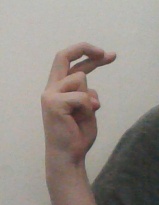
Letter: zay